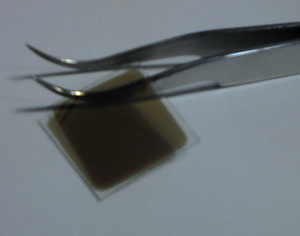
Film mince de VO2 sur saphir
Le dioxyde de vanadium ou oxyde de vanadium(IV) est un composé inorganique de formule VO₂. C'est un membre de la famille des oxydes de vanadium, constitués d'oxygène et de vanadium. Le dioxyde de vanadium existe sous deux phases principales, une phase isolante à température ambiante et une phase métallique au-delà de 68 °C, avec une transition du premier ordre entre ces deux phases. Cette transition, réversible, s'accompagne d'un changement de structure du matériau qui passe d'un système cristallin monoclinique vers un système tétragonal. Ces transitions des propriétés physiques et parallèlement de la structure en font un matériau particulièrement étudié aussi bien d'un point de vue théorique que du point de vue des applications. La transition peut être induite par d'autres stimuli que la température comme la pression, un champ électrique ou la lumière.